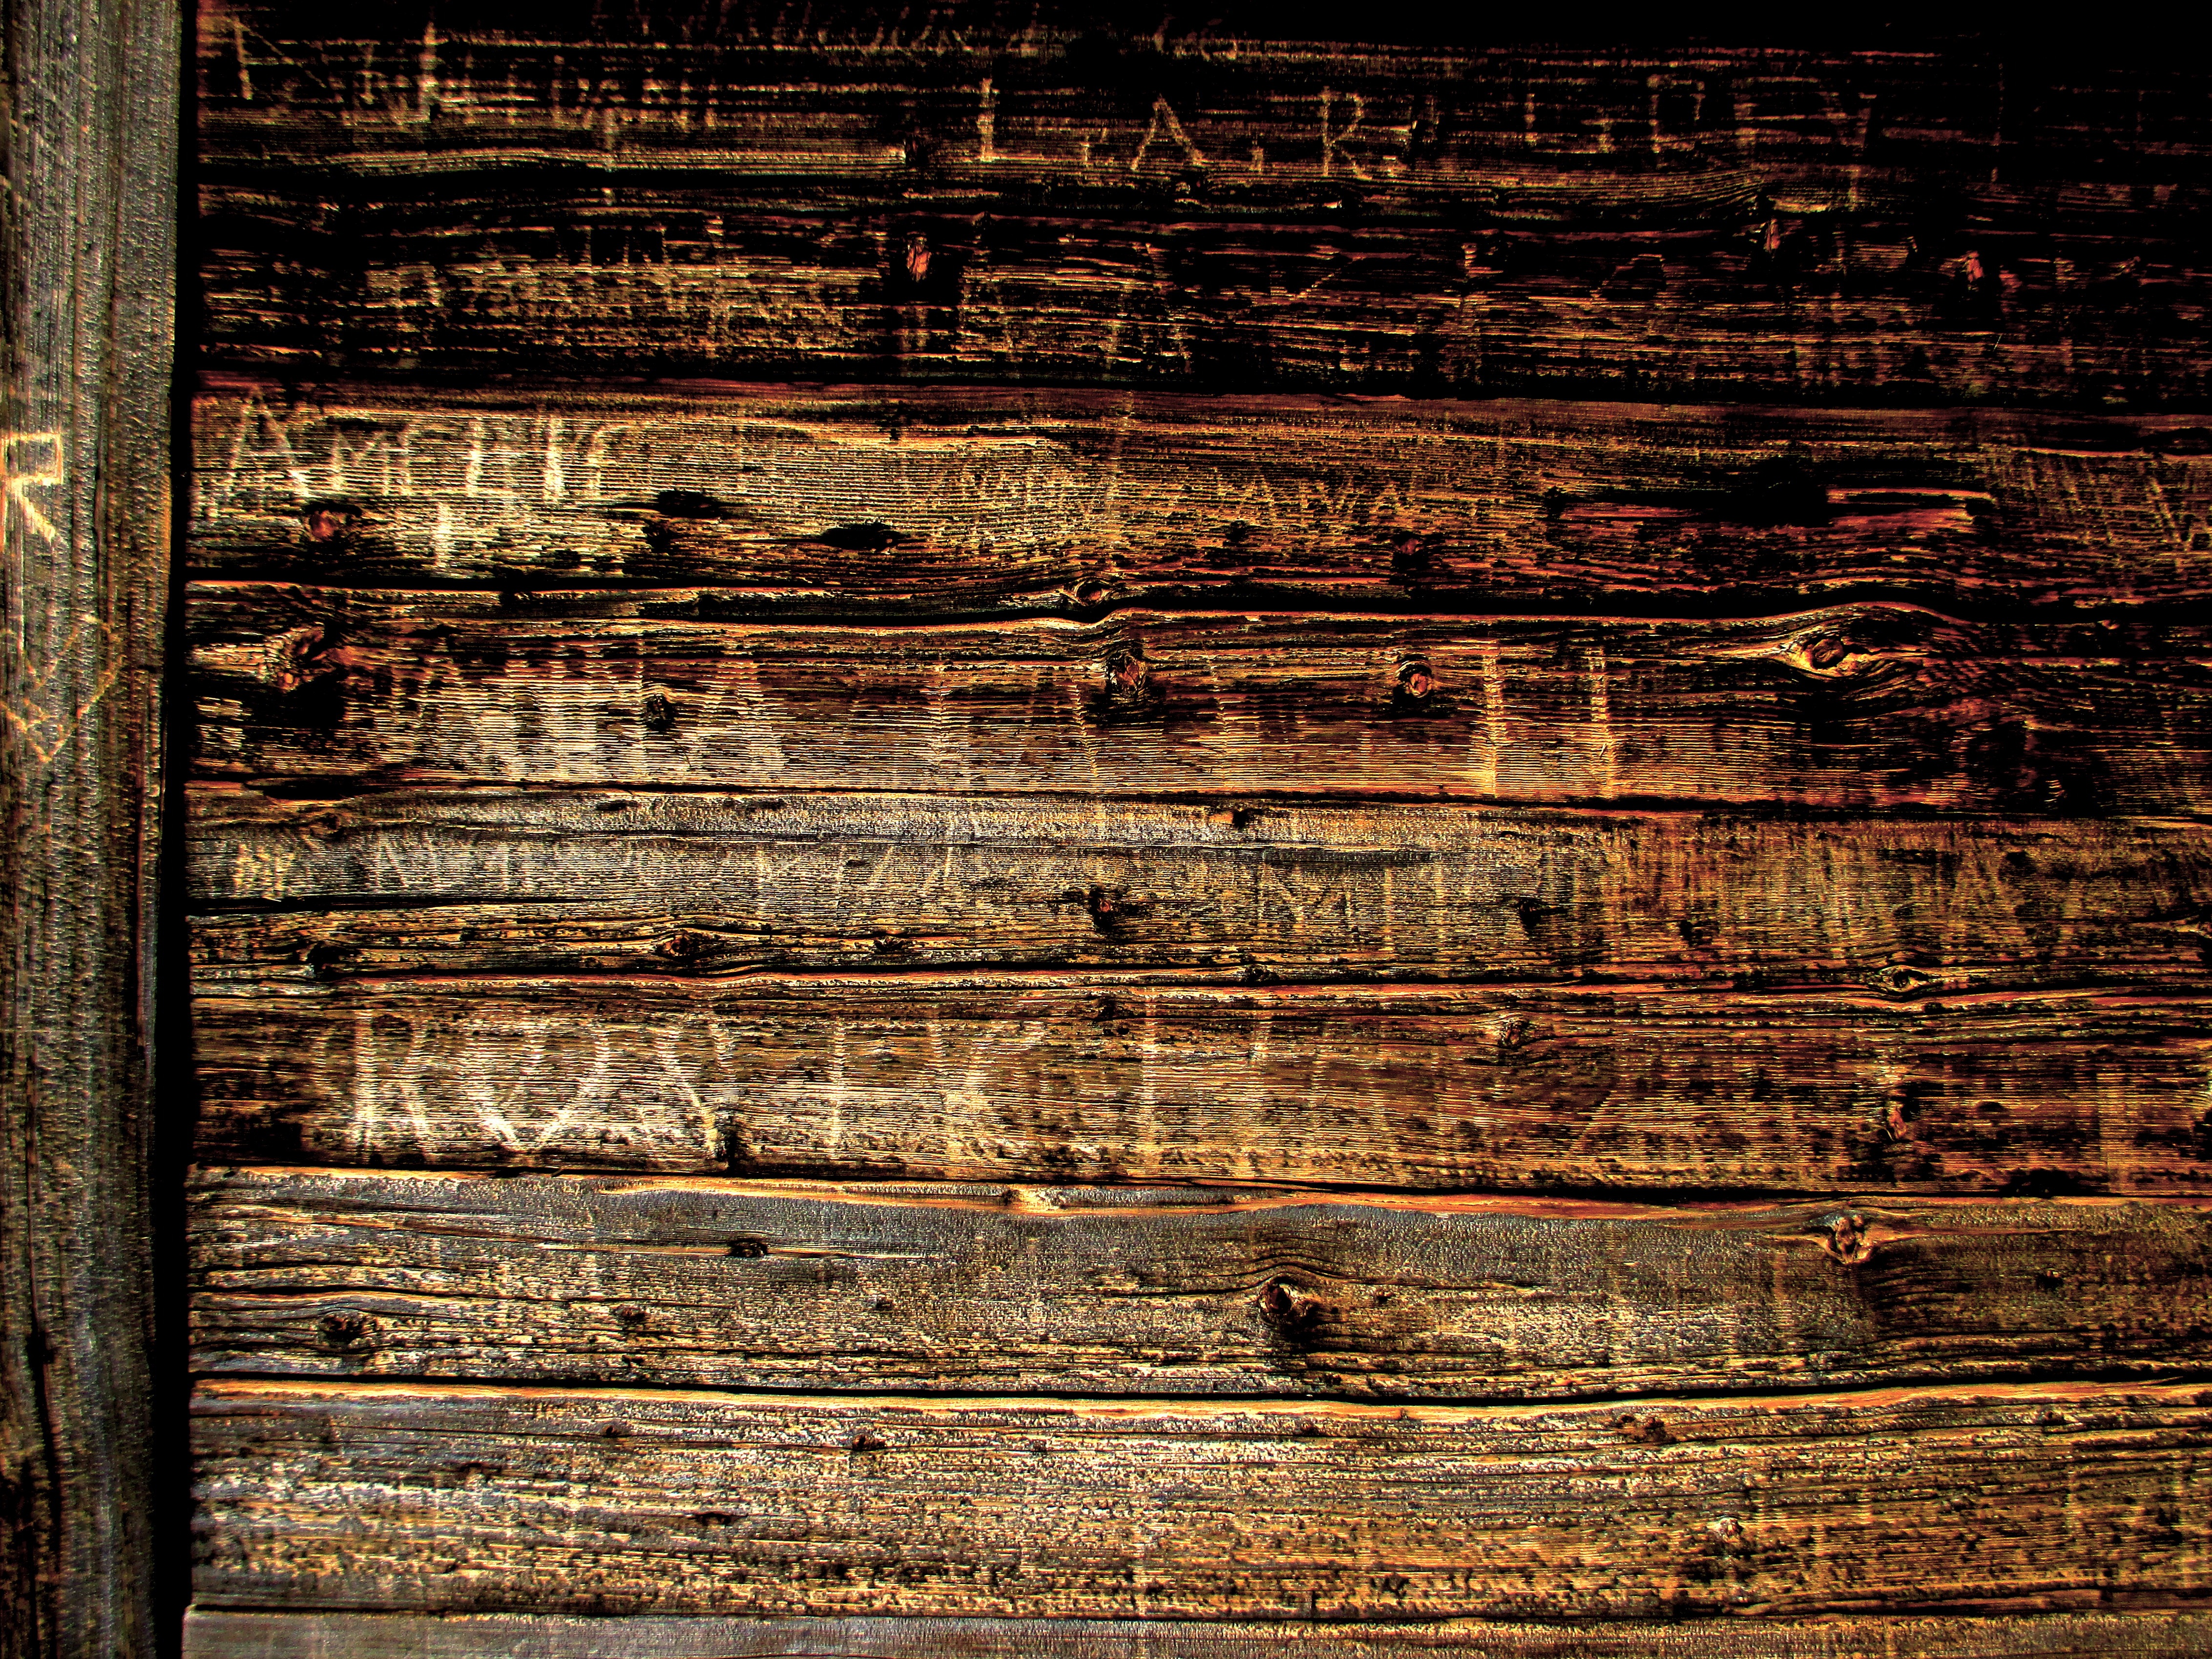
wood, texture, floor, old, wall, hut, brick, hardwood, boards, alm, wooden wall